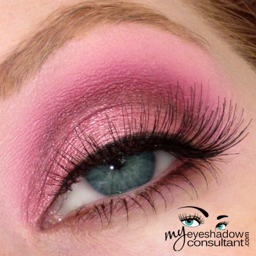
this just makes my blue eyes pop , as you can see :)